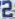
Number: 2